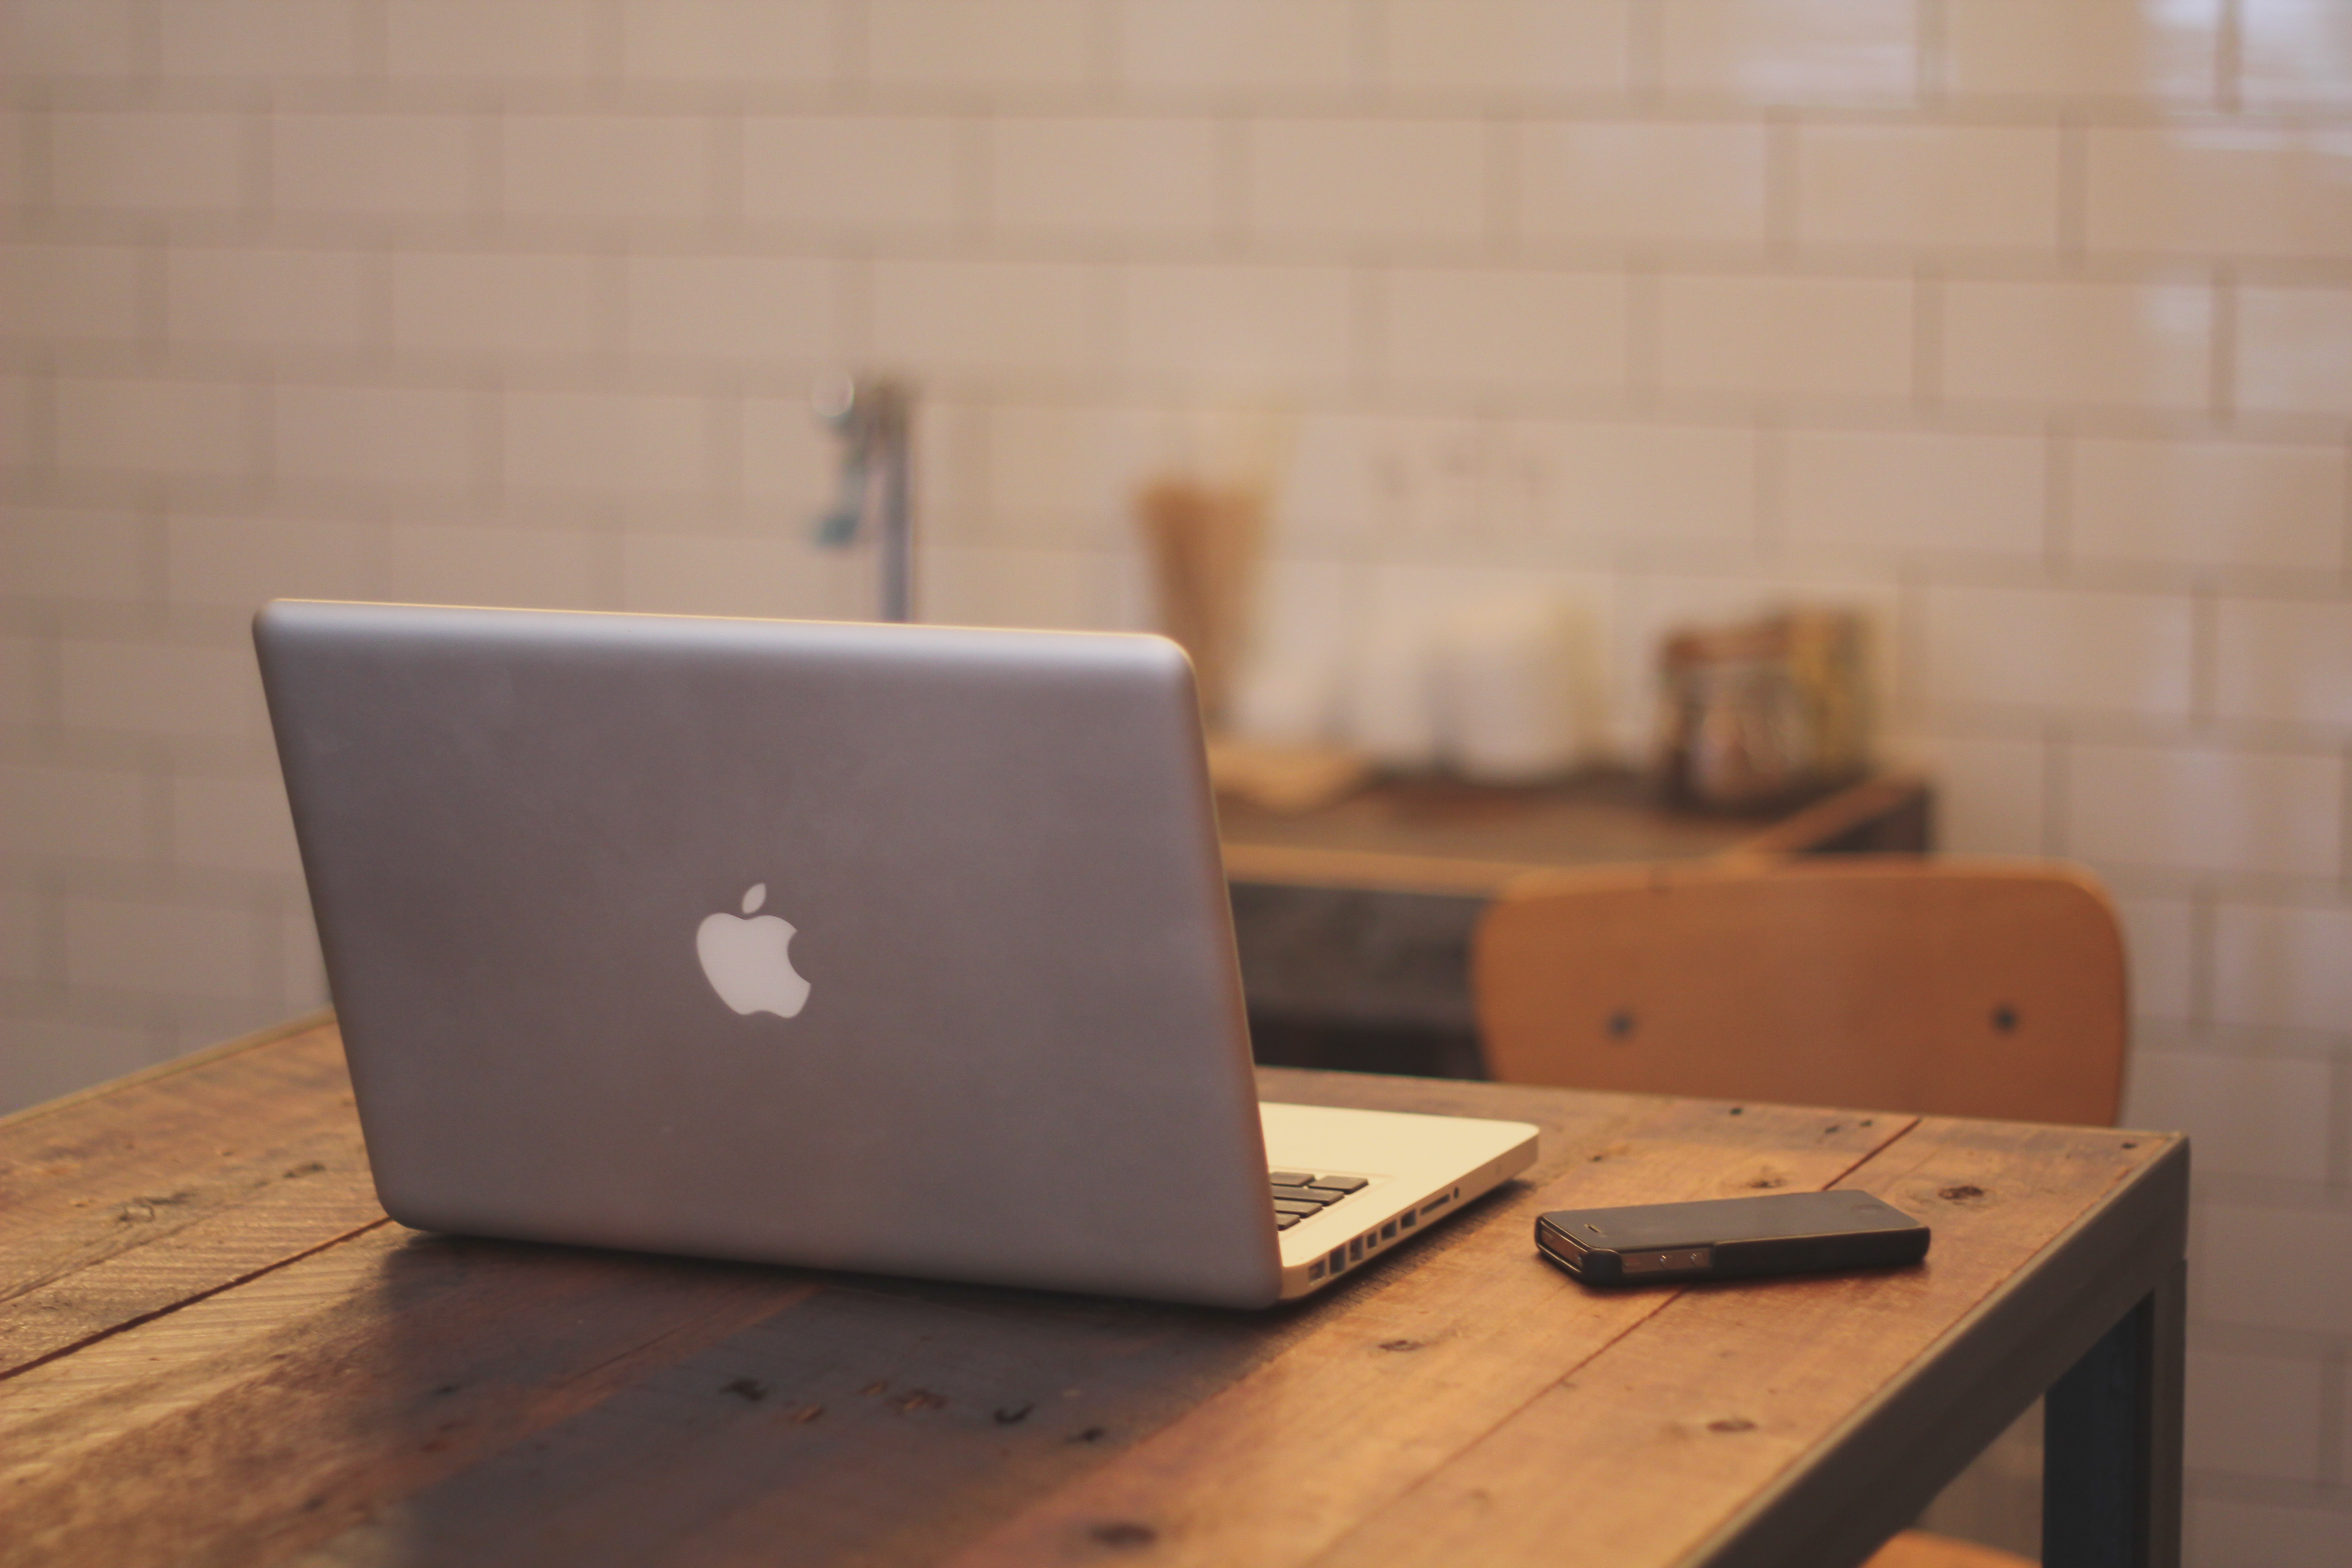
laptop, iphone, desk, notebook, computer, work, apple, table, wood, technology, interior, wall, kitchen, shelf, furniture, room, lighting, home office, macbook pro, design, shape, devices